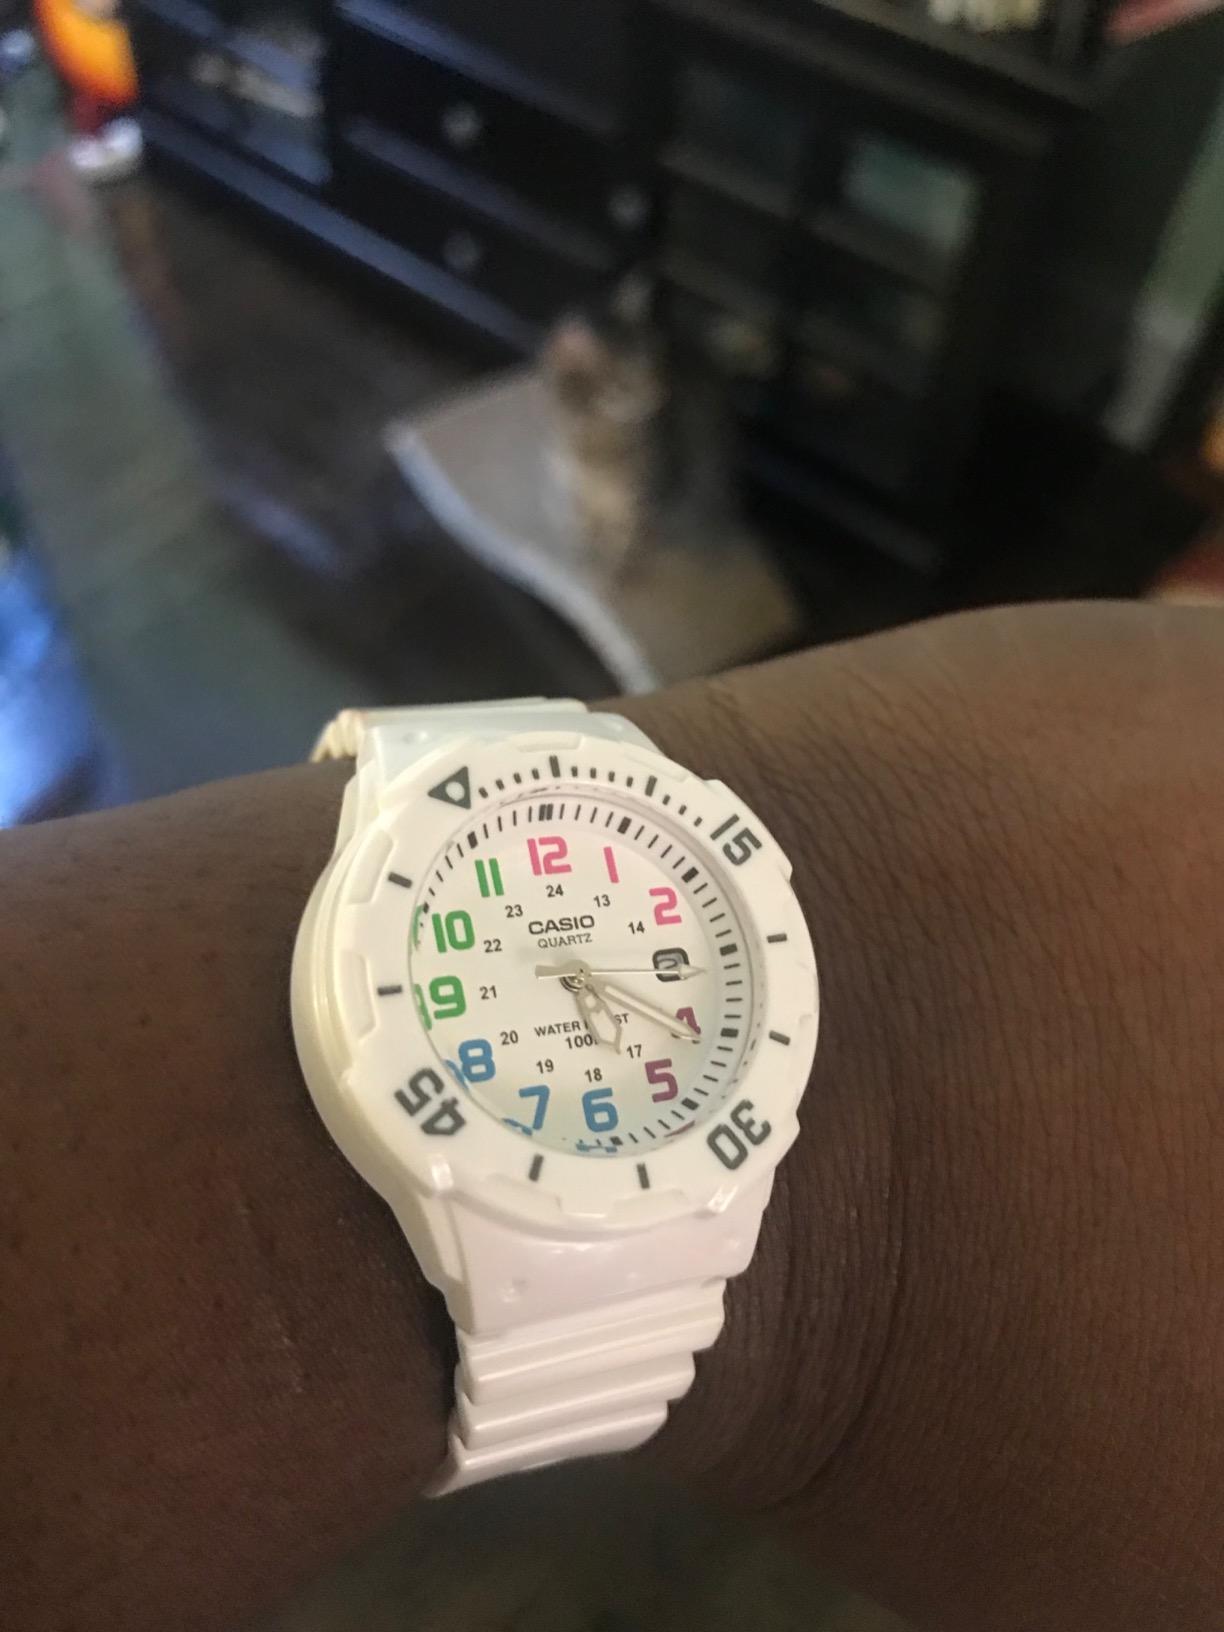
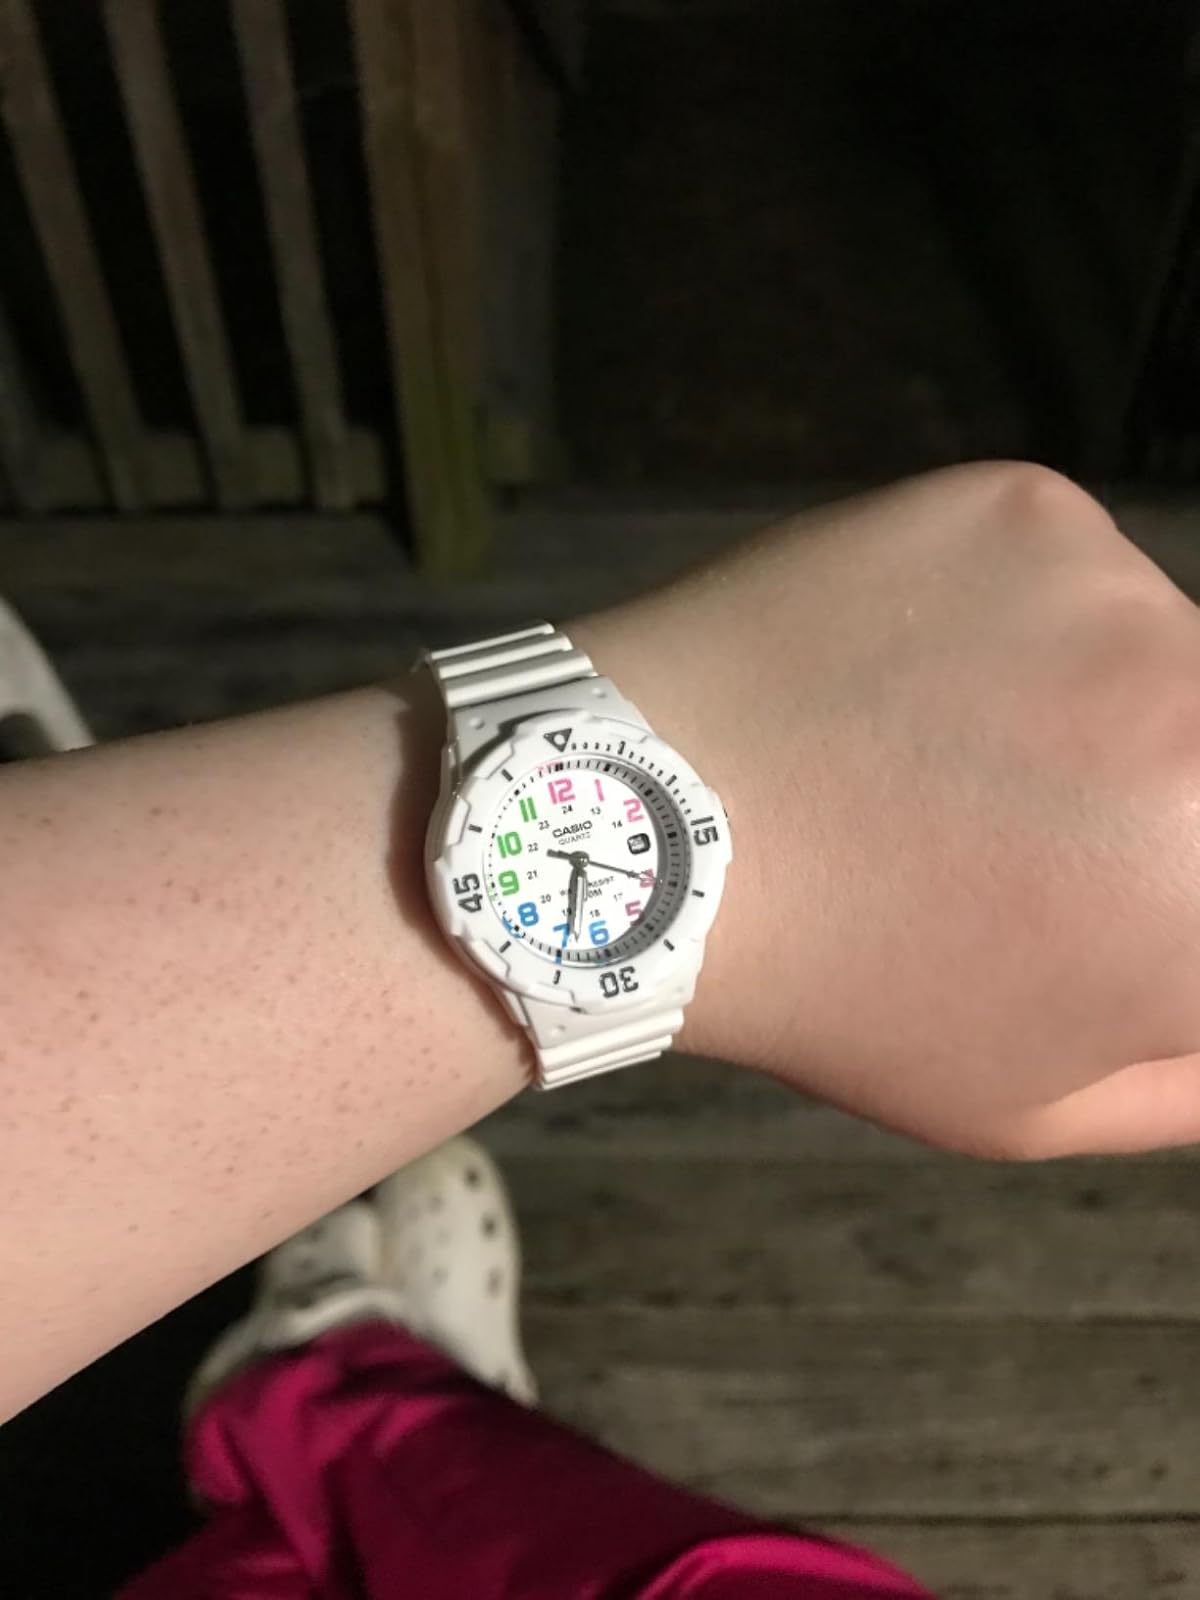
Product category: accessories_watch
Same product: yes